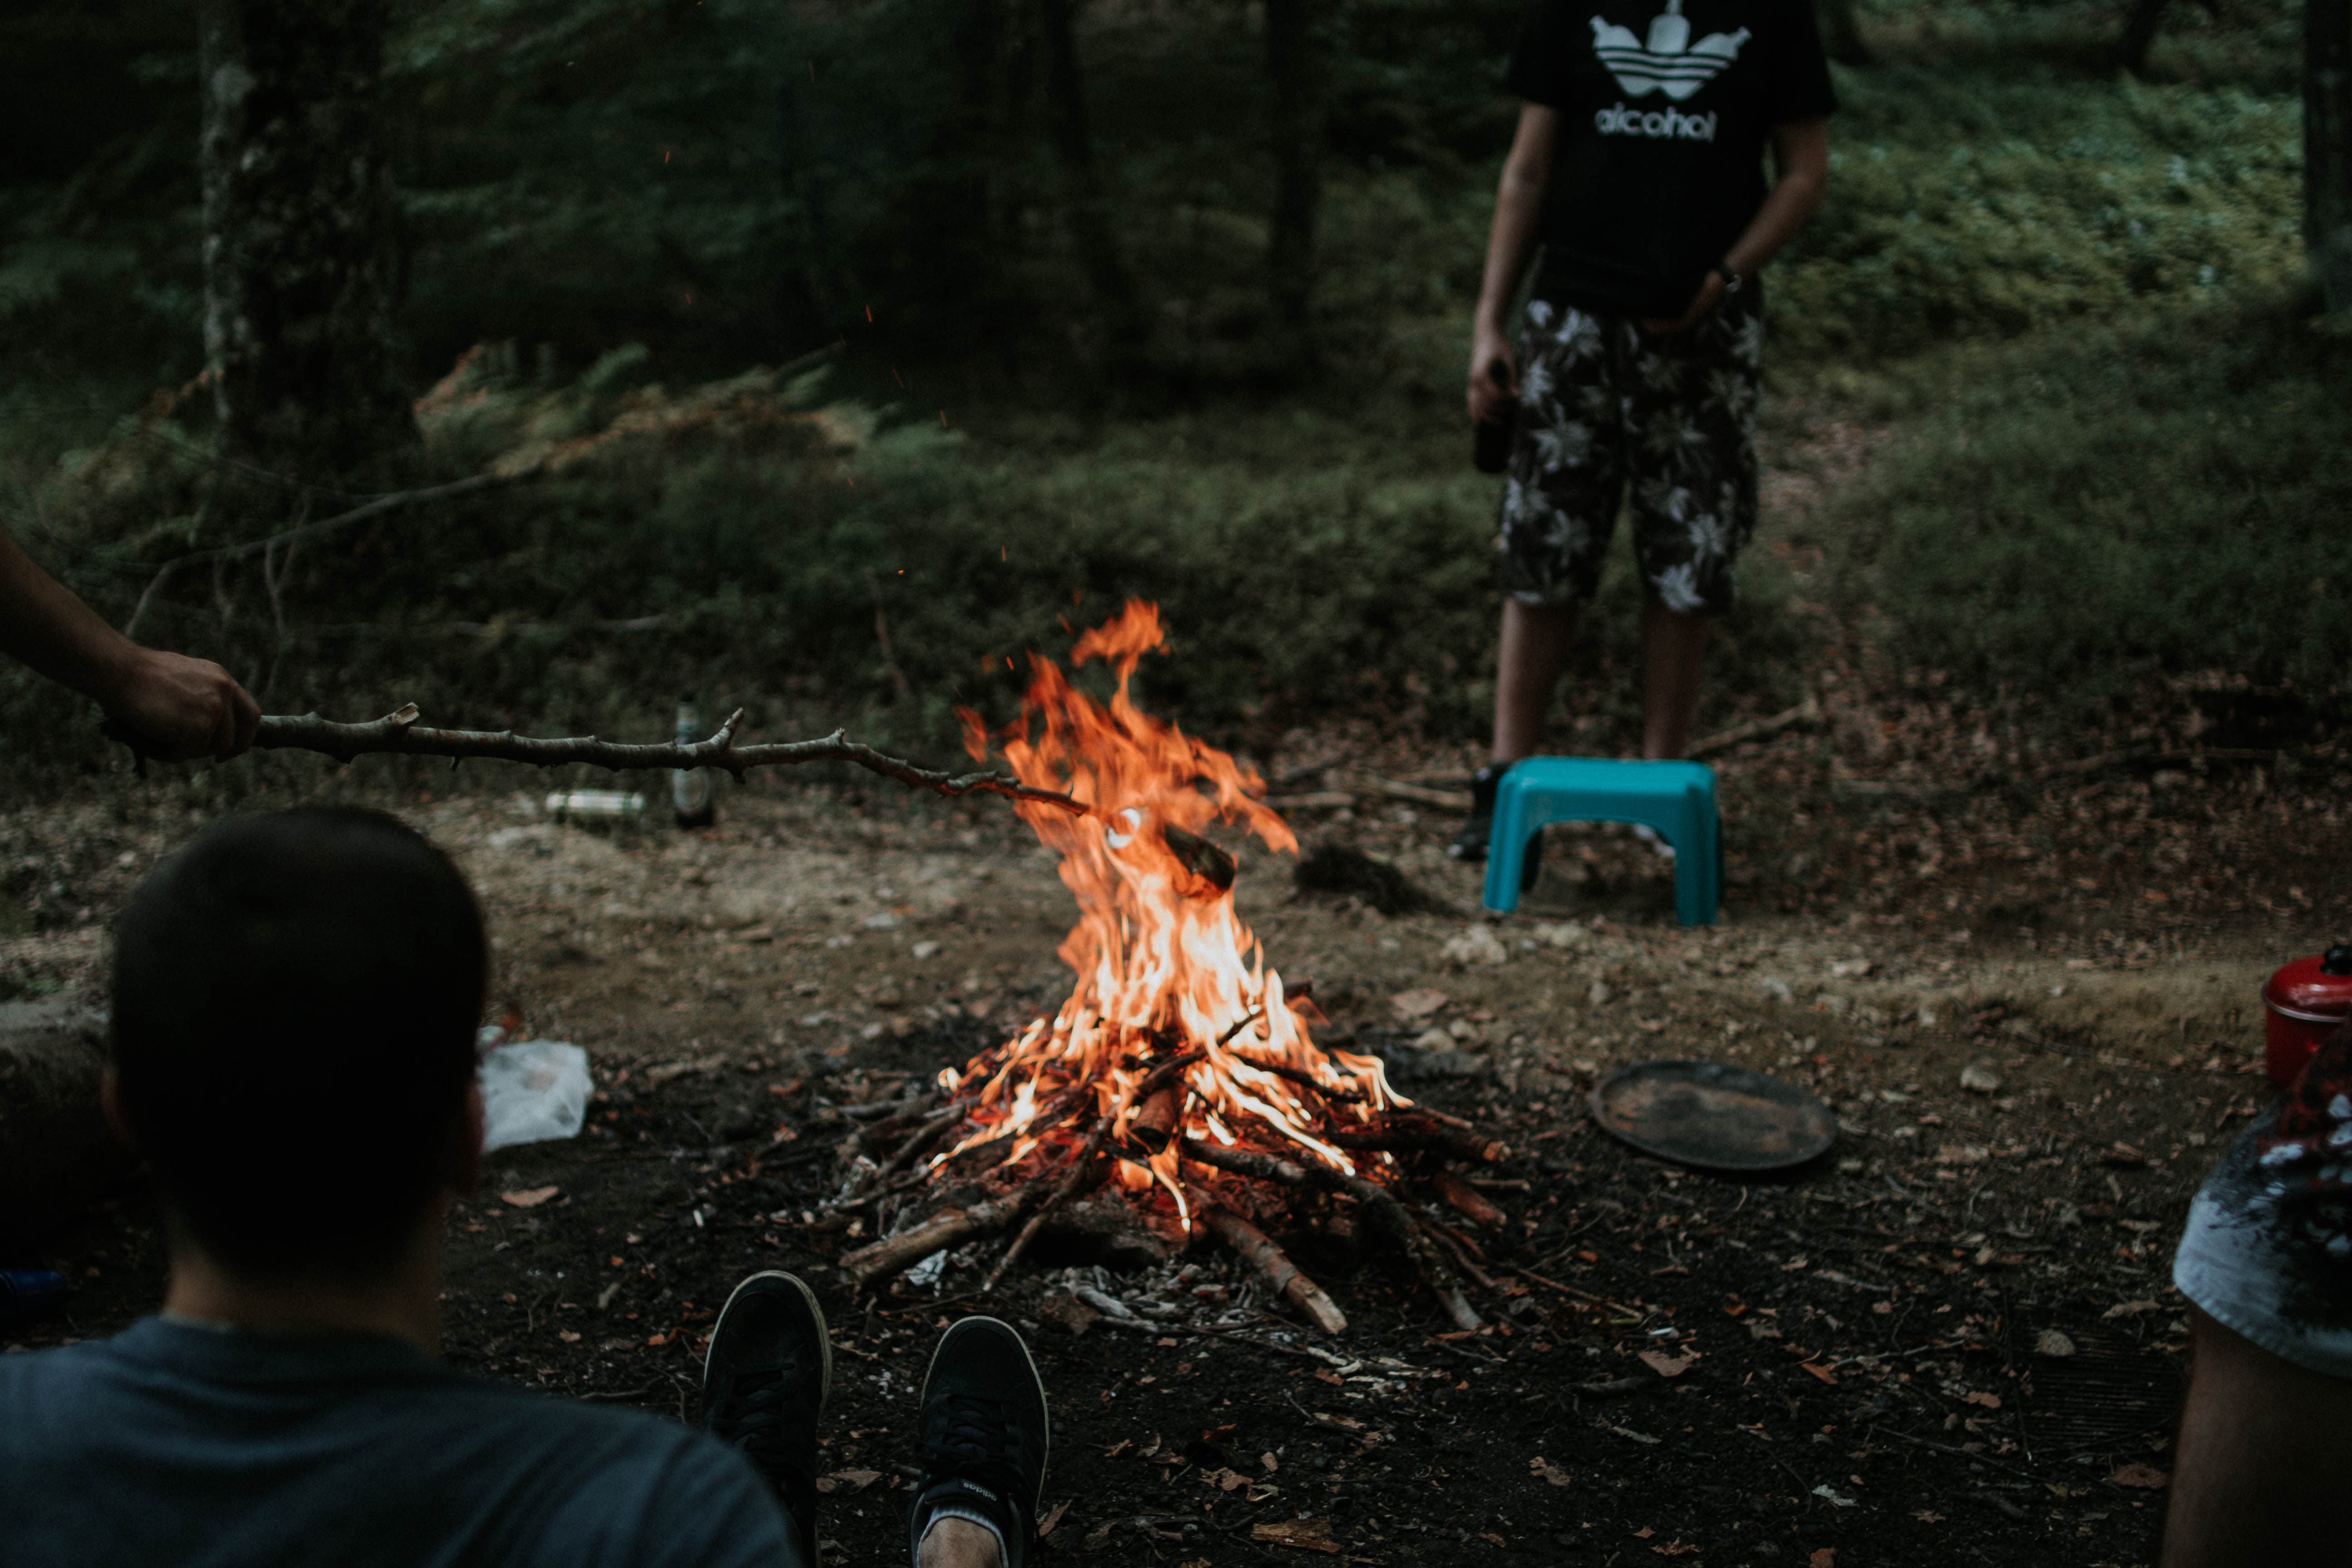
nature, campfire, fire, tree, forest, darkness, soil, smoke, grilling, recreation, animal source foods